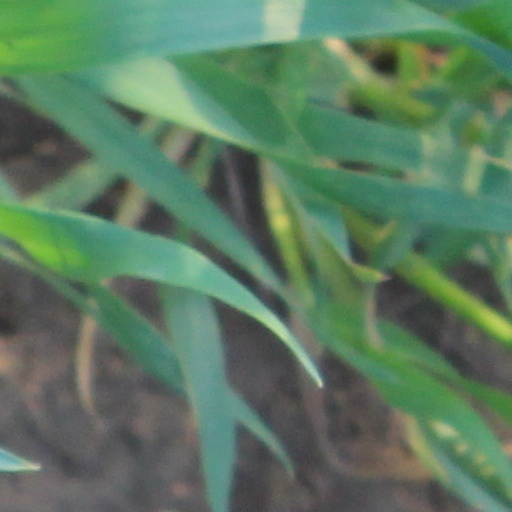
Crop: wheat